E11 European long distance path

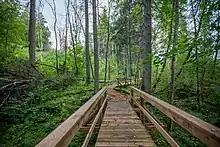
Incukalns Hunting trail, day 3

The picturesque contrast region – from towers to forests and cliffs (Old Riga - Rāmkalni, day 1 - 3)